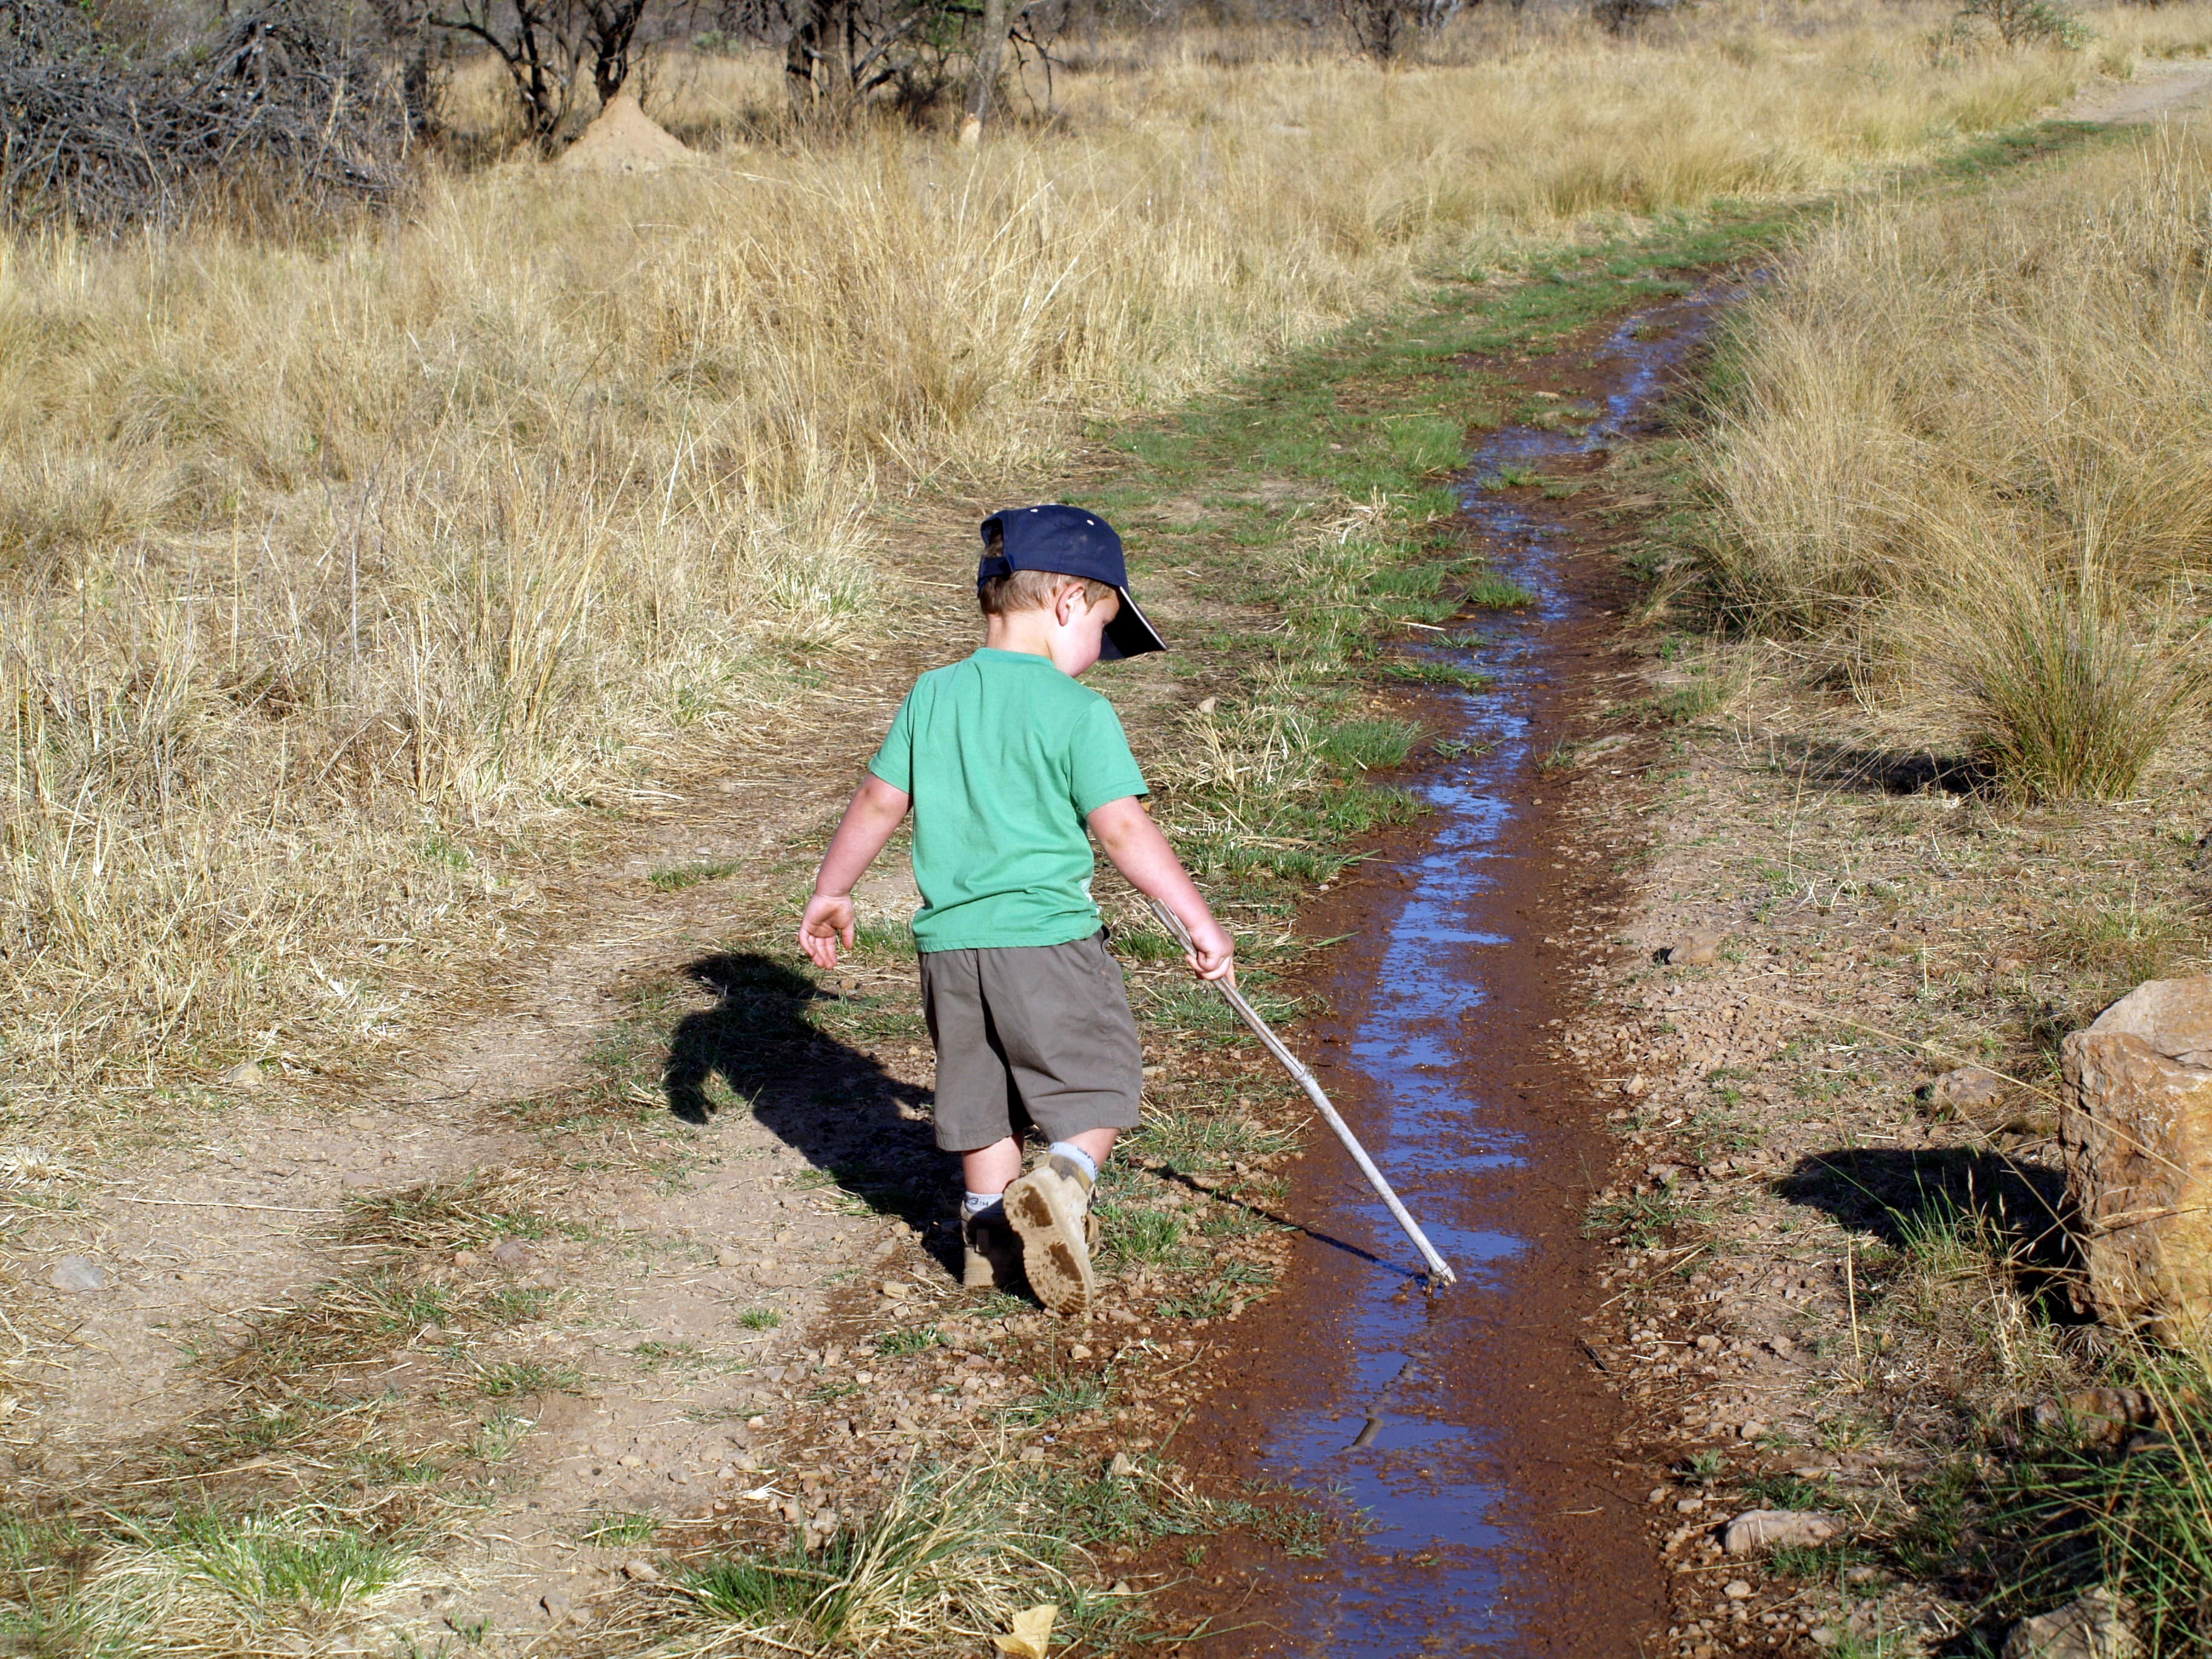
water, path, grass, outdoor, wilderness, walking, hiking, trail, play, boy, alone, wildlife, child, wetland, way, rural area, stik, grass family